Mr. Ouch

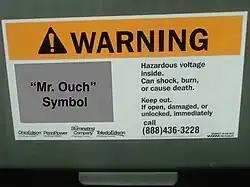
A photo of a warning label, on the outside of a pad-mounted transformer in 2011.

The intended usage of 'Mr. Ouch' labels, are ground level electrical equipment, often pad-mounted transformers, that are accessible by members of the public, such as those situated in residential neighborhoods, parks, shopping centers, and near schools.